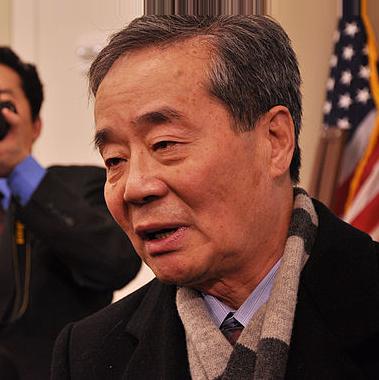
Age: 73